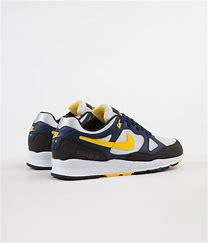
Brand: Nike
Model: Air Span Ii